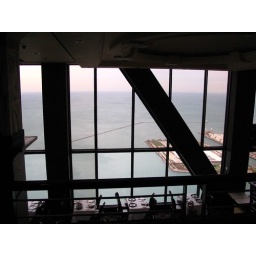
Looking out of the 96th floor over dinning tables at the John Hancock Building